Marriage Story

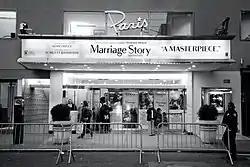
"Marriage Story" playing at the Paris Theater in New York City

"Marriage Story" had its world premiere at the Venice Film Festival on August 29, 2019. It was screened at the Telluride Film Festival on August 31, the Toronto International Film Festival (where it was first runner-up for the People's Choice Award) on September 8, the New York Film Festival (where it served as the Centerpiece selection) on October 4, and the BFI London Film Festival on October 6.